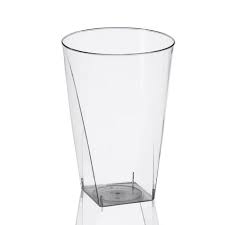
Label: glass